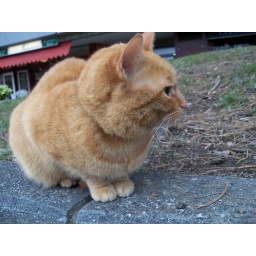
But today he was waiting for me on a little wall by the street I walk every morning.